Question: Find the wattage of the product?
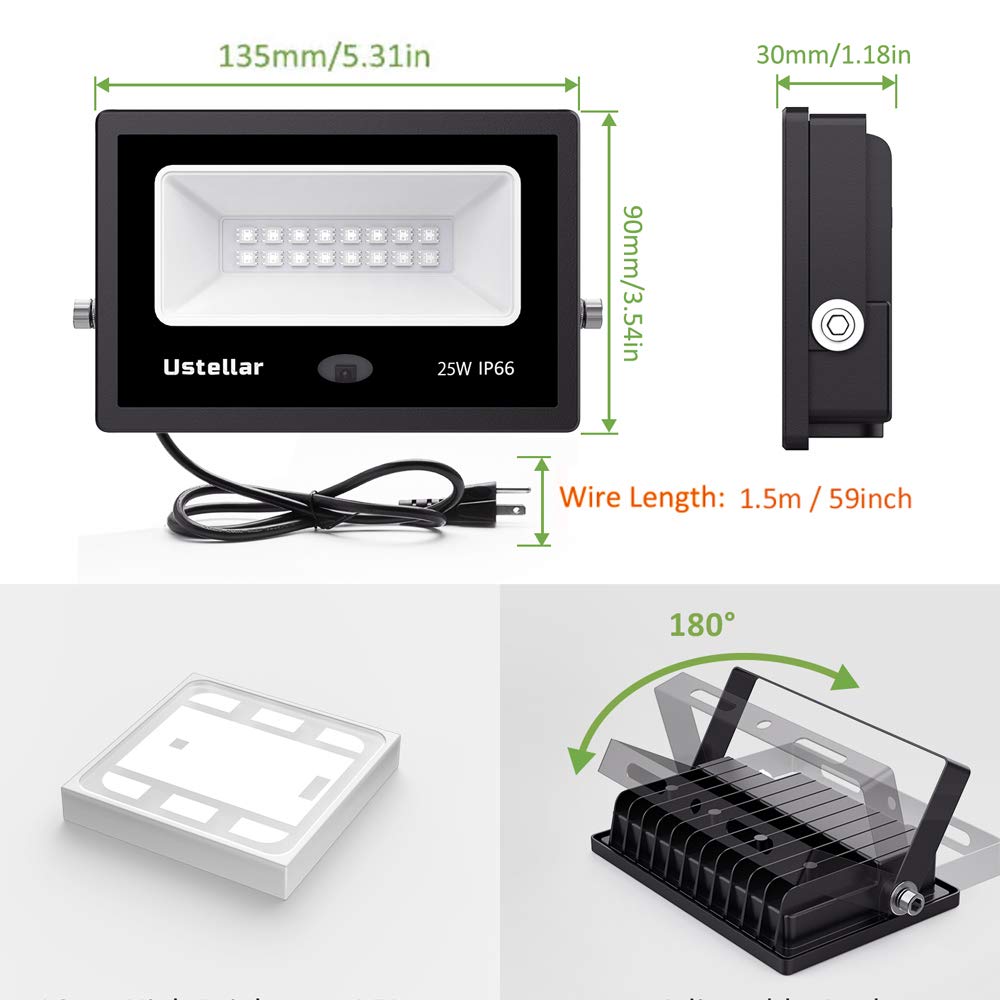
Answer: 25.0 watt